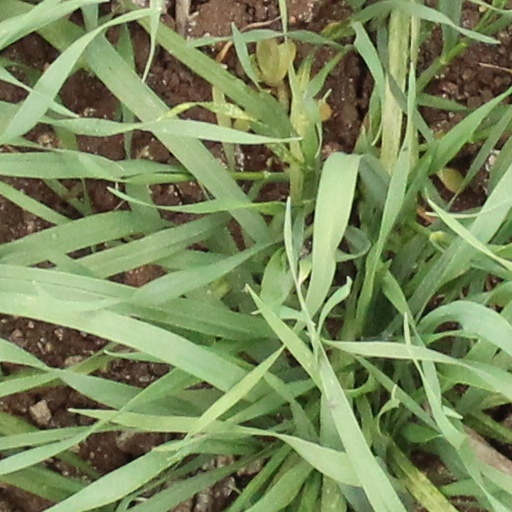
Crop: wheat